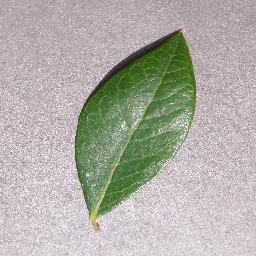
Label: Blueberry___healthy